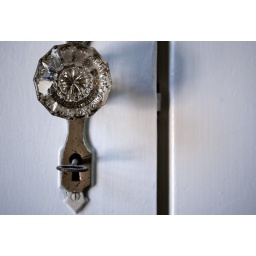
glass doorknob in the old house that I'm living in, san antonio, tx.